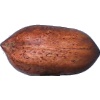
Label: nut_pecan